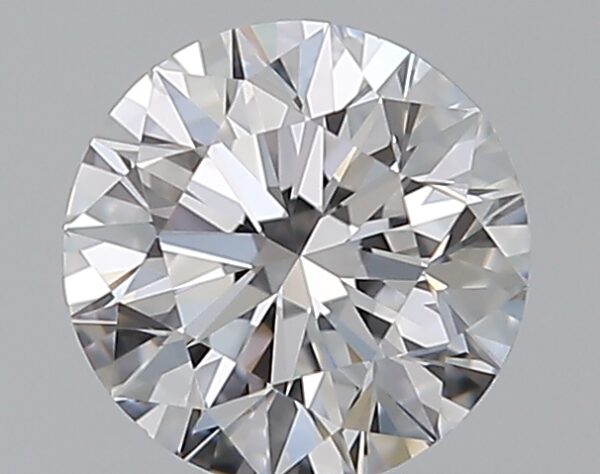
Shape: round
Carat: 0.59
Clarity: VS1
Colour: D
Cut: EX
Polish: EX
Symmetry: EX
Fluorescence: N
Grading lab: GIA
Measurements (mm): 5.33 x 5.36 x 3.35